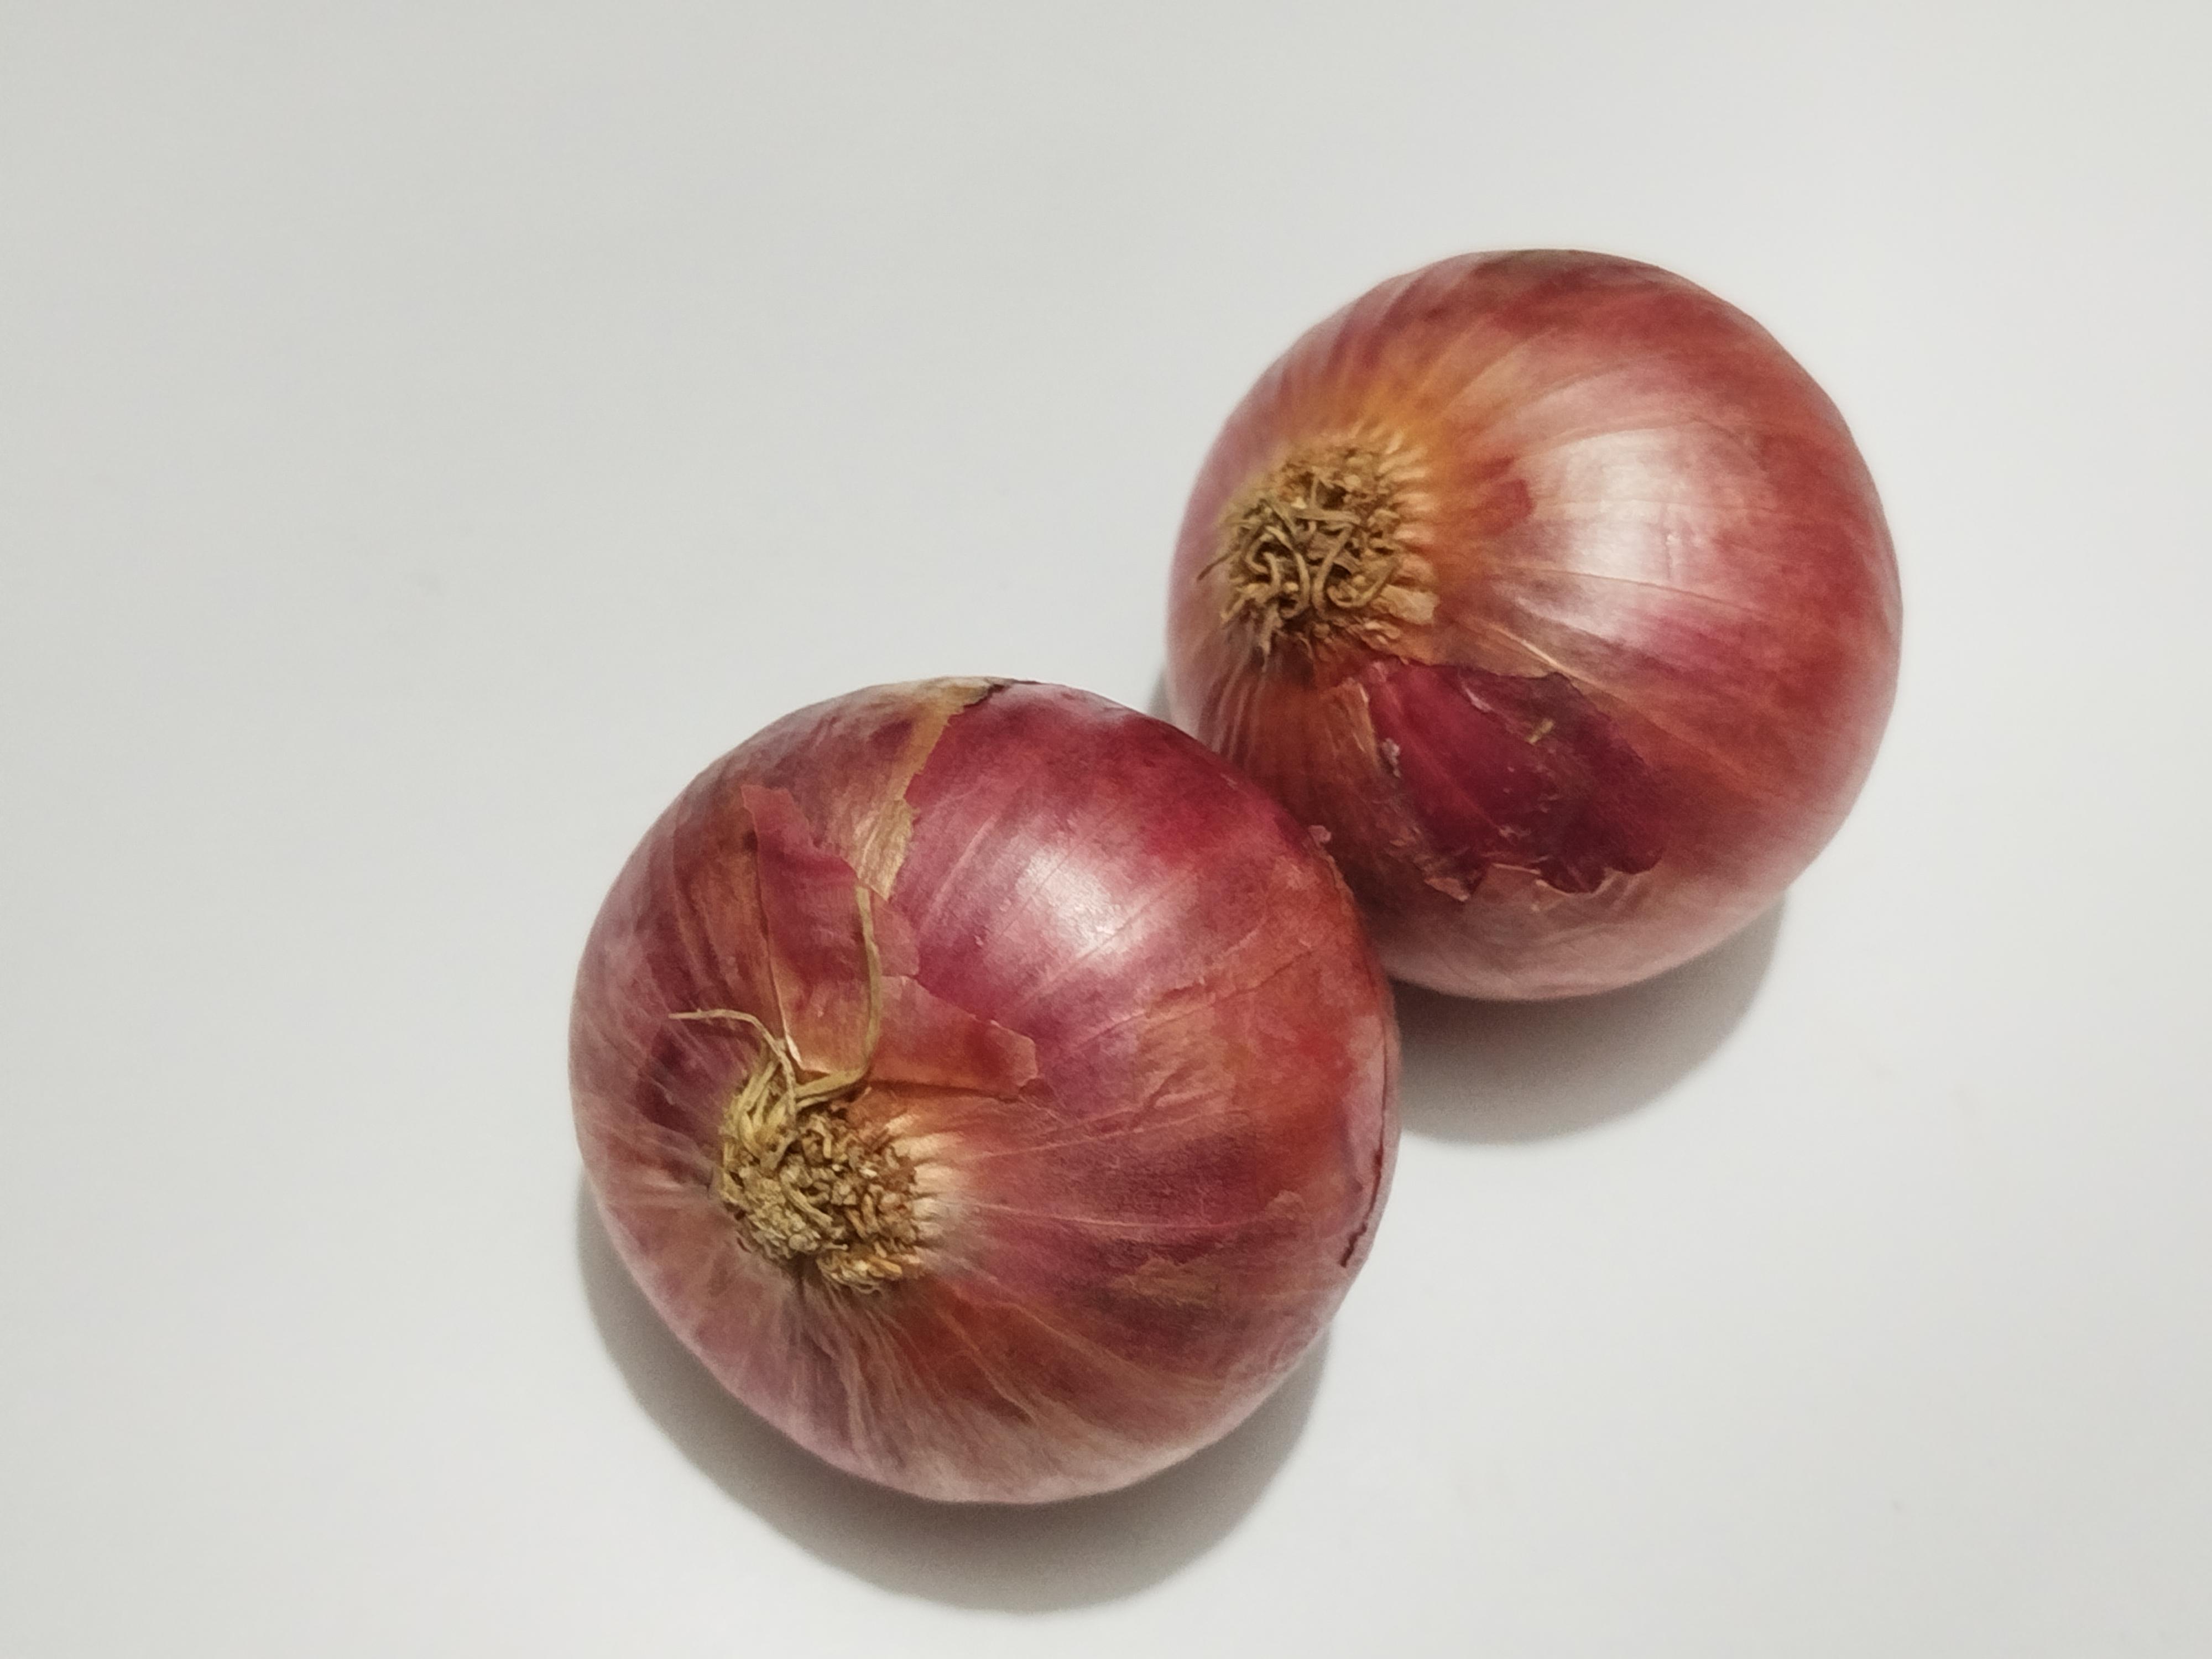
Label: Onion